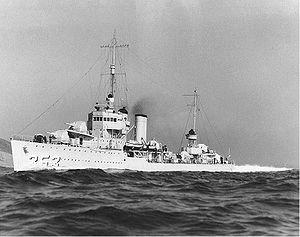
Le plan d'invasion de l'île de Guadalcanal prévoyait pour l'essentiel trois groupes navals majeurs. Deux d'entre eux étaient placés sous le commandement suprême du vice-amiral Frank J. Fletcher. Le premier de ces deux groupes navals, la Task Force NEGAT, commandé par le rear admiral Leigh Noyes était destiné à fournir l'appui aérien pour l'attaque. Cette Task Force se divisait en trois groupes aéronavals, organisés chacun autour d'un porte-avion différent.